Ekolot

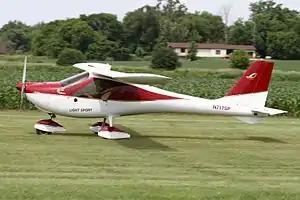
Ekolot KR-030 Topaz

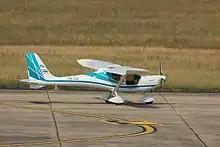
Ekolot JK-05L Junior

PPHU Ekolot is a Polish aircraft manufacturer based in Korczyna, Podkarpackie Voivodeship, with its factory in Krosno. The company was formed in 1995 and its director is Henryk Słowik.